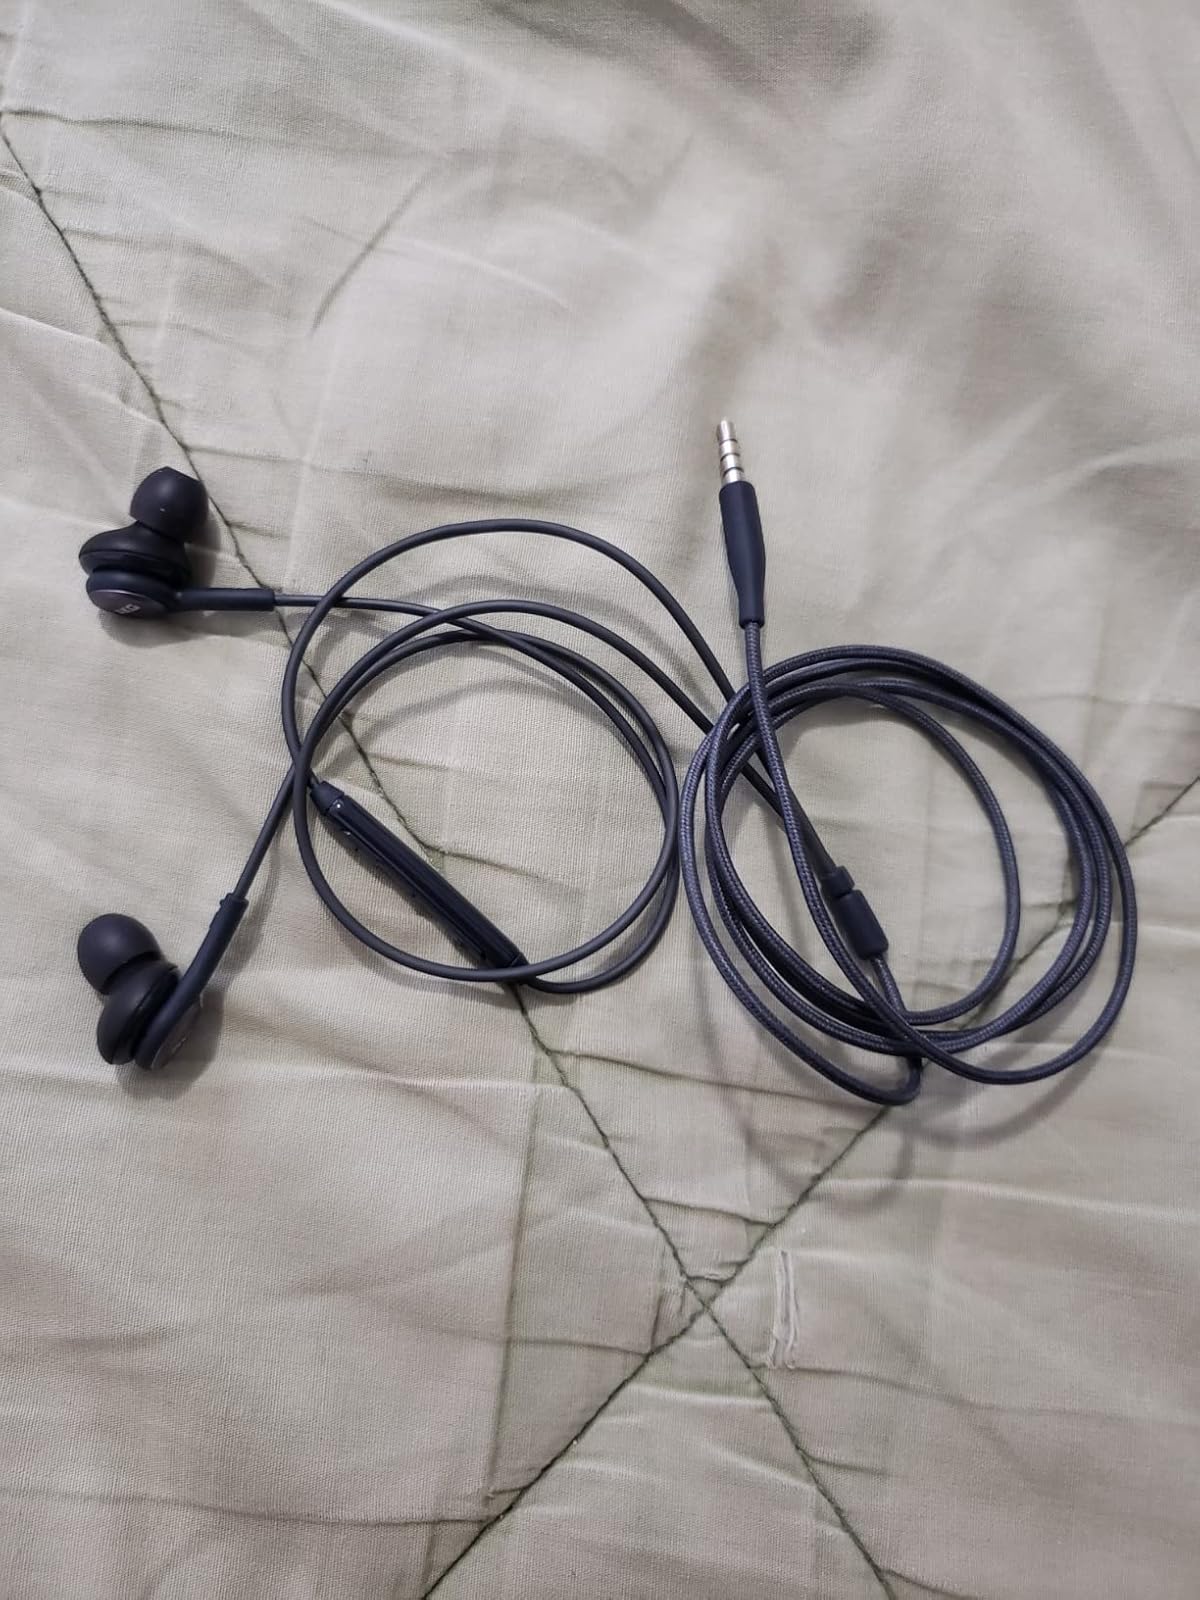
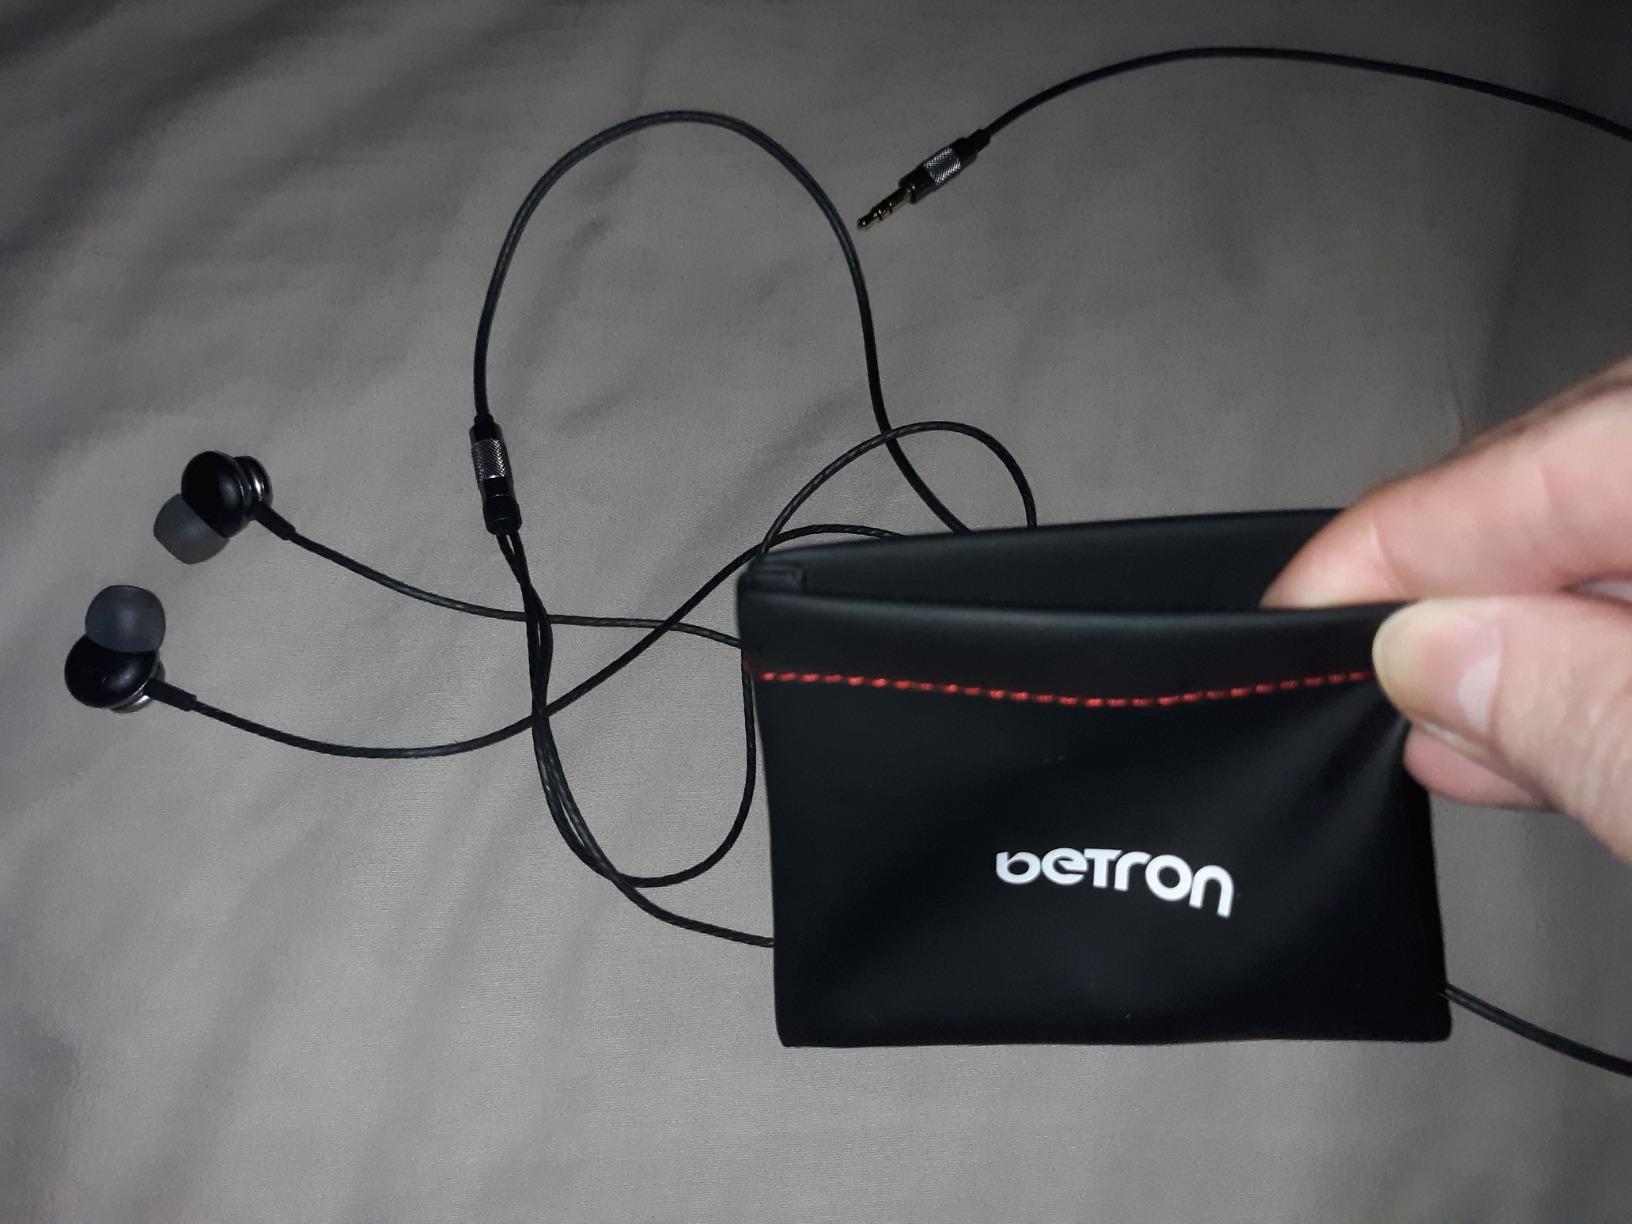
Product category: headphones
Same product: no